Lost Reputation

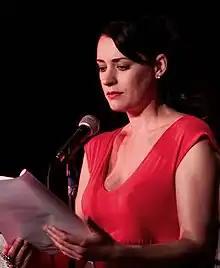
Paget Brewster (pictured) portrays . Brewster has been in "SVU" before, in season eight's "", as a terminally ill killer's daughter.

Including the guest stars from "Rhodium Nights", Paget Brewster was announced as the first guest star of the fourteenth season, portraying Bureau Chief ADA Paula Foster, of the Public Integrity Unit in the District Attorney's office. Her character is being assigned to the case against Captain Cragen (Dann Florek), who is suspected of murder after Cragen woke up with a dead prostitute (Pippa Black) in his bed. Brewster has guest starred on "SVU" before, in the episode, "", as the daughter of an elderly dying man, (Brian Dennehy) believed to be a murderer.